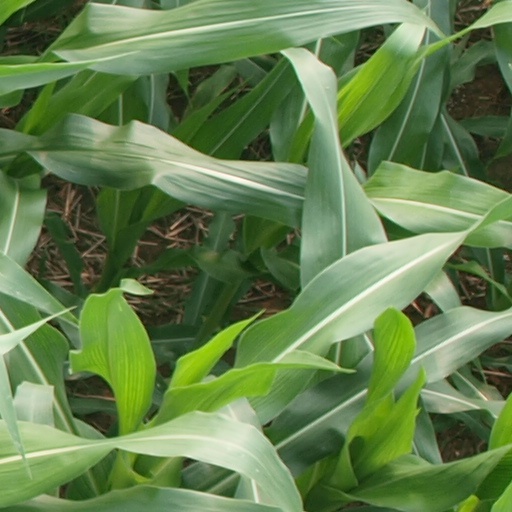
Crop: maize; corn